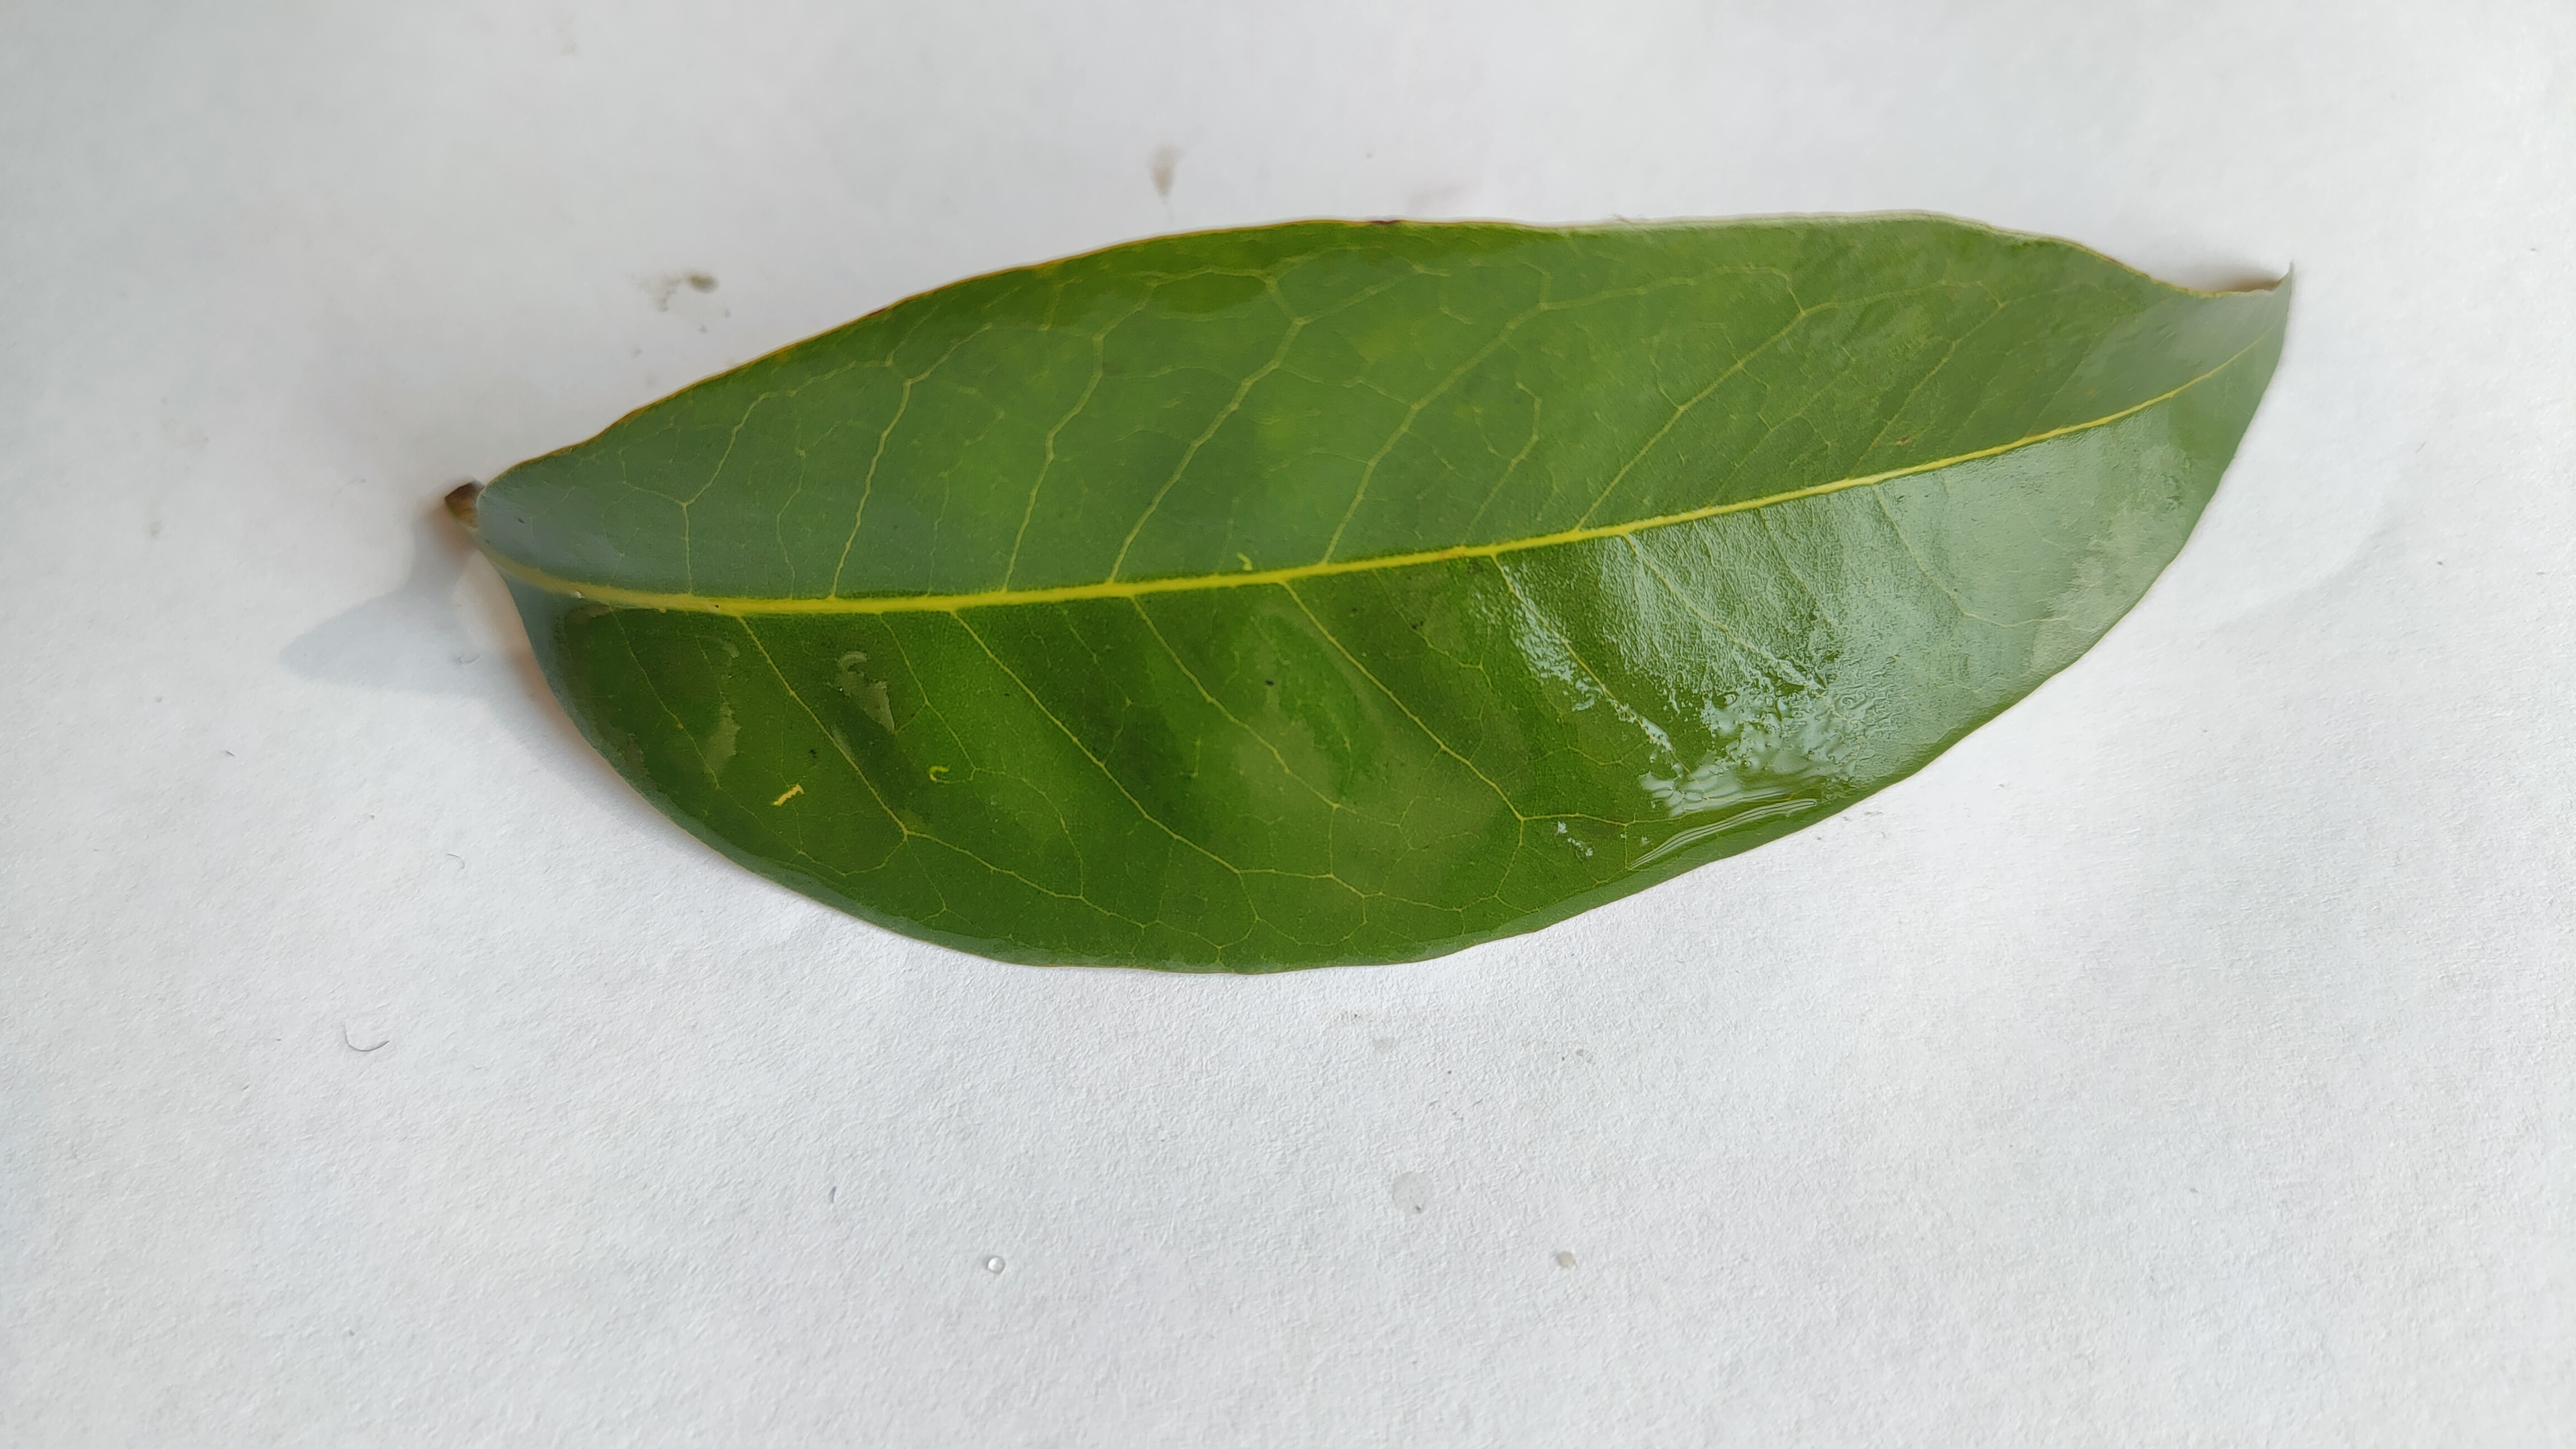
Leaf variety: Lychee